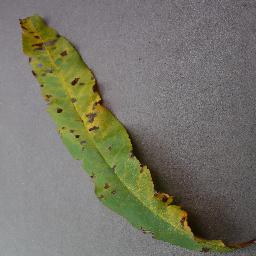
Label: Peach___Bacterial_spot